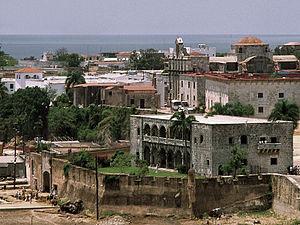
Maison de Diego, le fils de Christophe Colomb - Santo Domingo